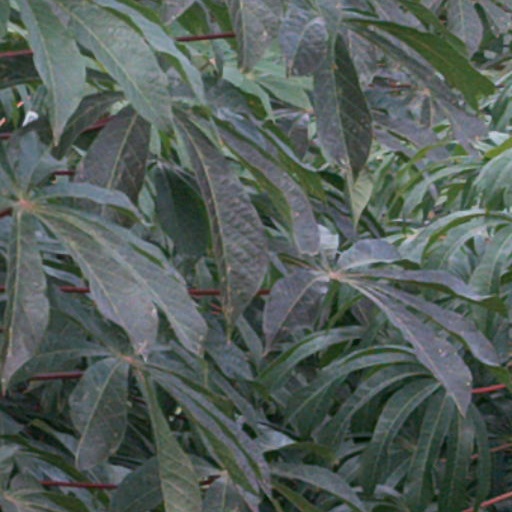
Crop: cassava